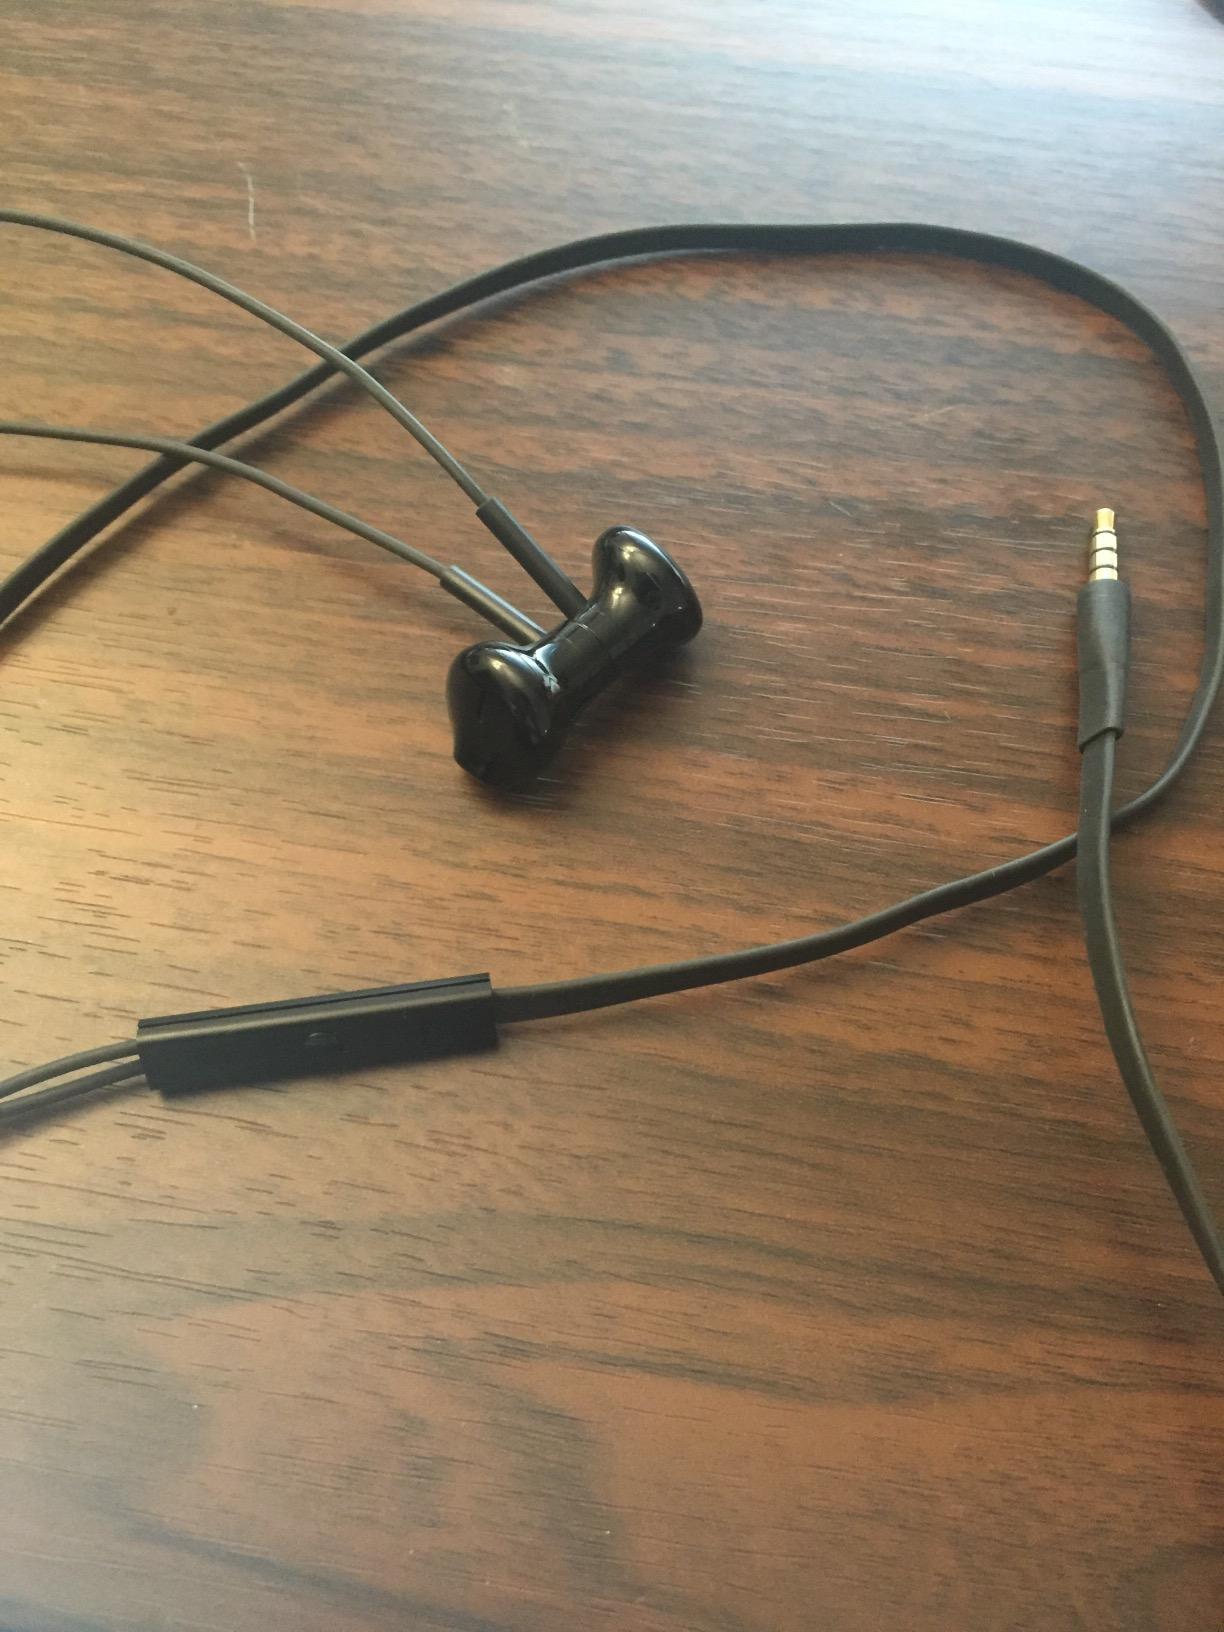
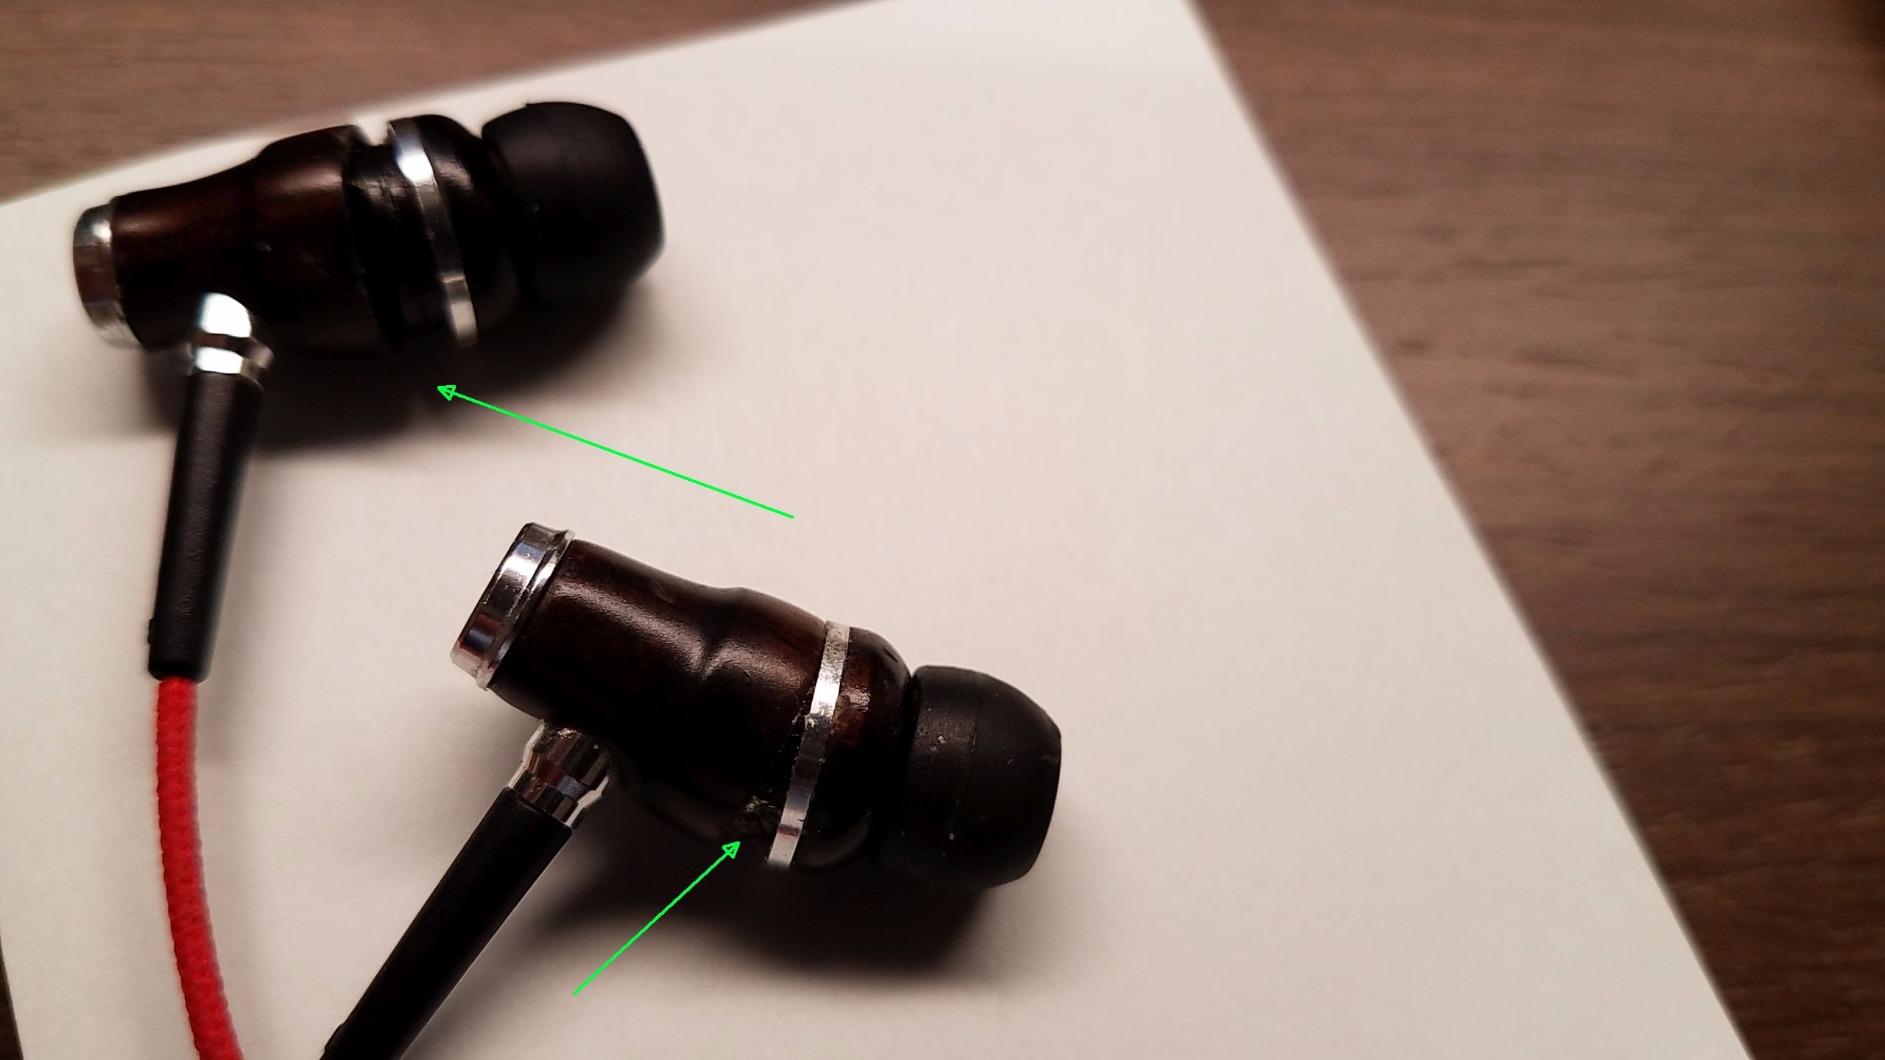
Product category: headphones
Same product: no